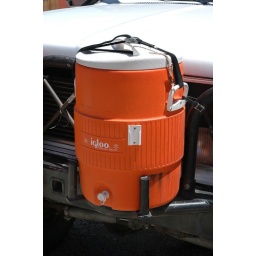
Close-up of water jug atorage on front of an outfitter's truck in Moab, Utah. Picture taken in July 2004.